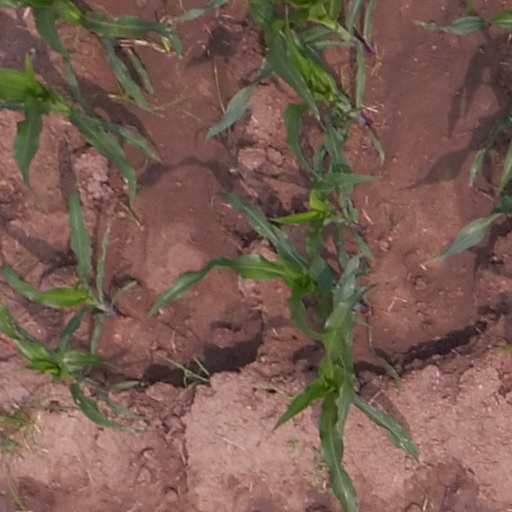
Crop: maize; corn